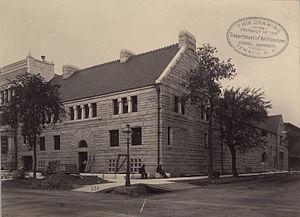
La John J. Glessner House, qui abrite de nos jours le Glessner House Museum, est une résidence remarquable de la fin du XIXᵉ siècle, située au 1800 S. Prairie Avenue dans le secteur de Near South Side à Chicago. Elle fut conçue entre 1885 et 1886 par l'architecte Henry Hobson Richardson, pour l'homme d'affaires John Jacob Glessner. La demeure fut achevée à la fin 1887. La propriété est inscrite comme Chicago Landmark depuis le 14 octobre 1970 et au Registre national des lieux historiques le 17 avril 1970. Elle est devenue une National Historic Landmark le 7 janvier 1976.